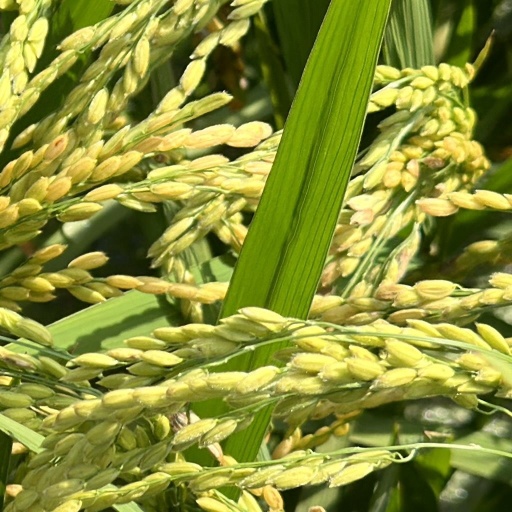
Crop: rice